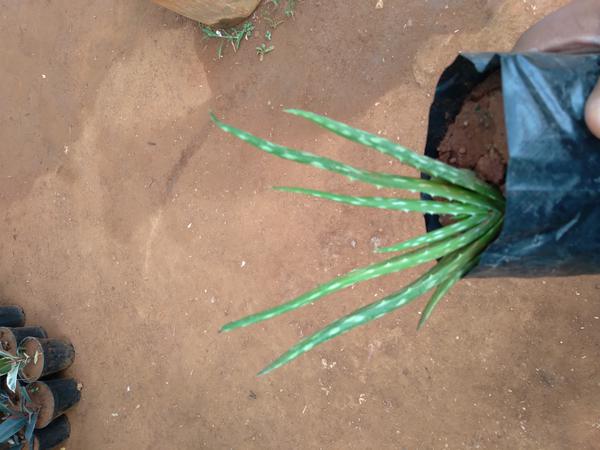
Plant: Aloevera